Lija Athletic F.C.

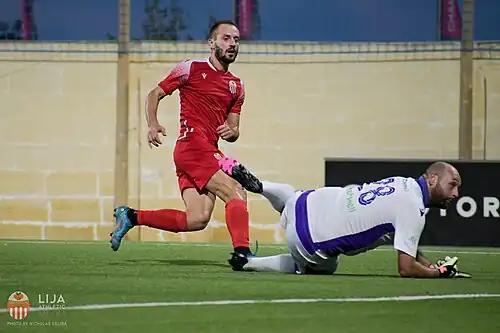
Erjon Beu is Lija's all-time top scorer with 160 goals to his name

The Lija Iklin Youth Academy alongside the Iklin Local Council and the 'Skema Żgħażagħ Iklin', was founded back in 2002 by then president Mr Charles J.Scerri.